Thorvald Erichsen

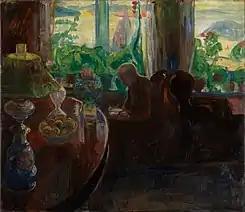
Interior with Oluf Wold-Torne

Although he originally wanted to be pianist, he began as a law student in 1886, then interrupted his studies to attend the painting school operated by Knud Bergslien, where he took the arts and crafts course. Later, he moved to Copenhagen, where he became a student of Kristian Zahrtmann, who had a more profound influence on his artistic development.